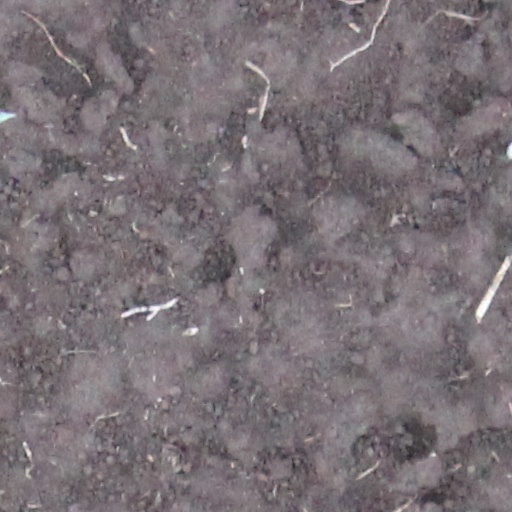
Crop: wheat